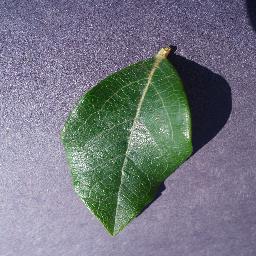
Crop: blueberry
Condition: healthy